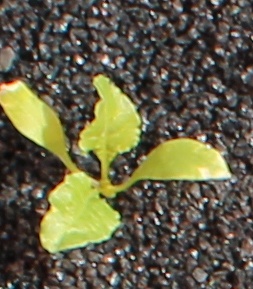
Label: Sugar beet